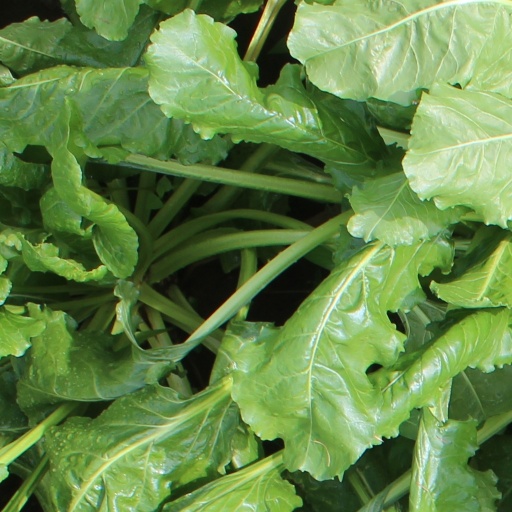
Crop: sugar beet